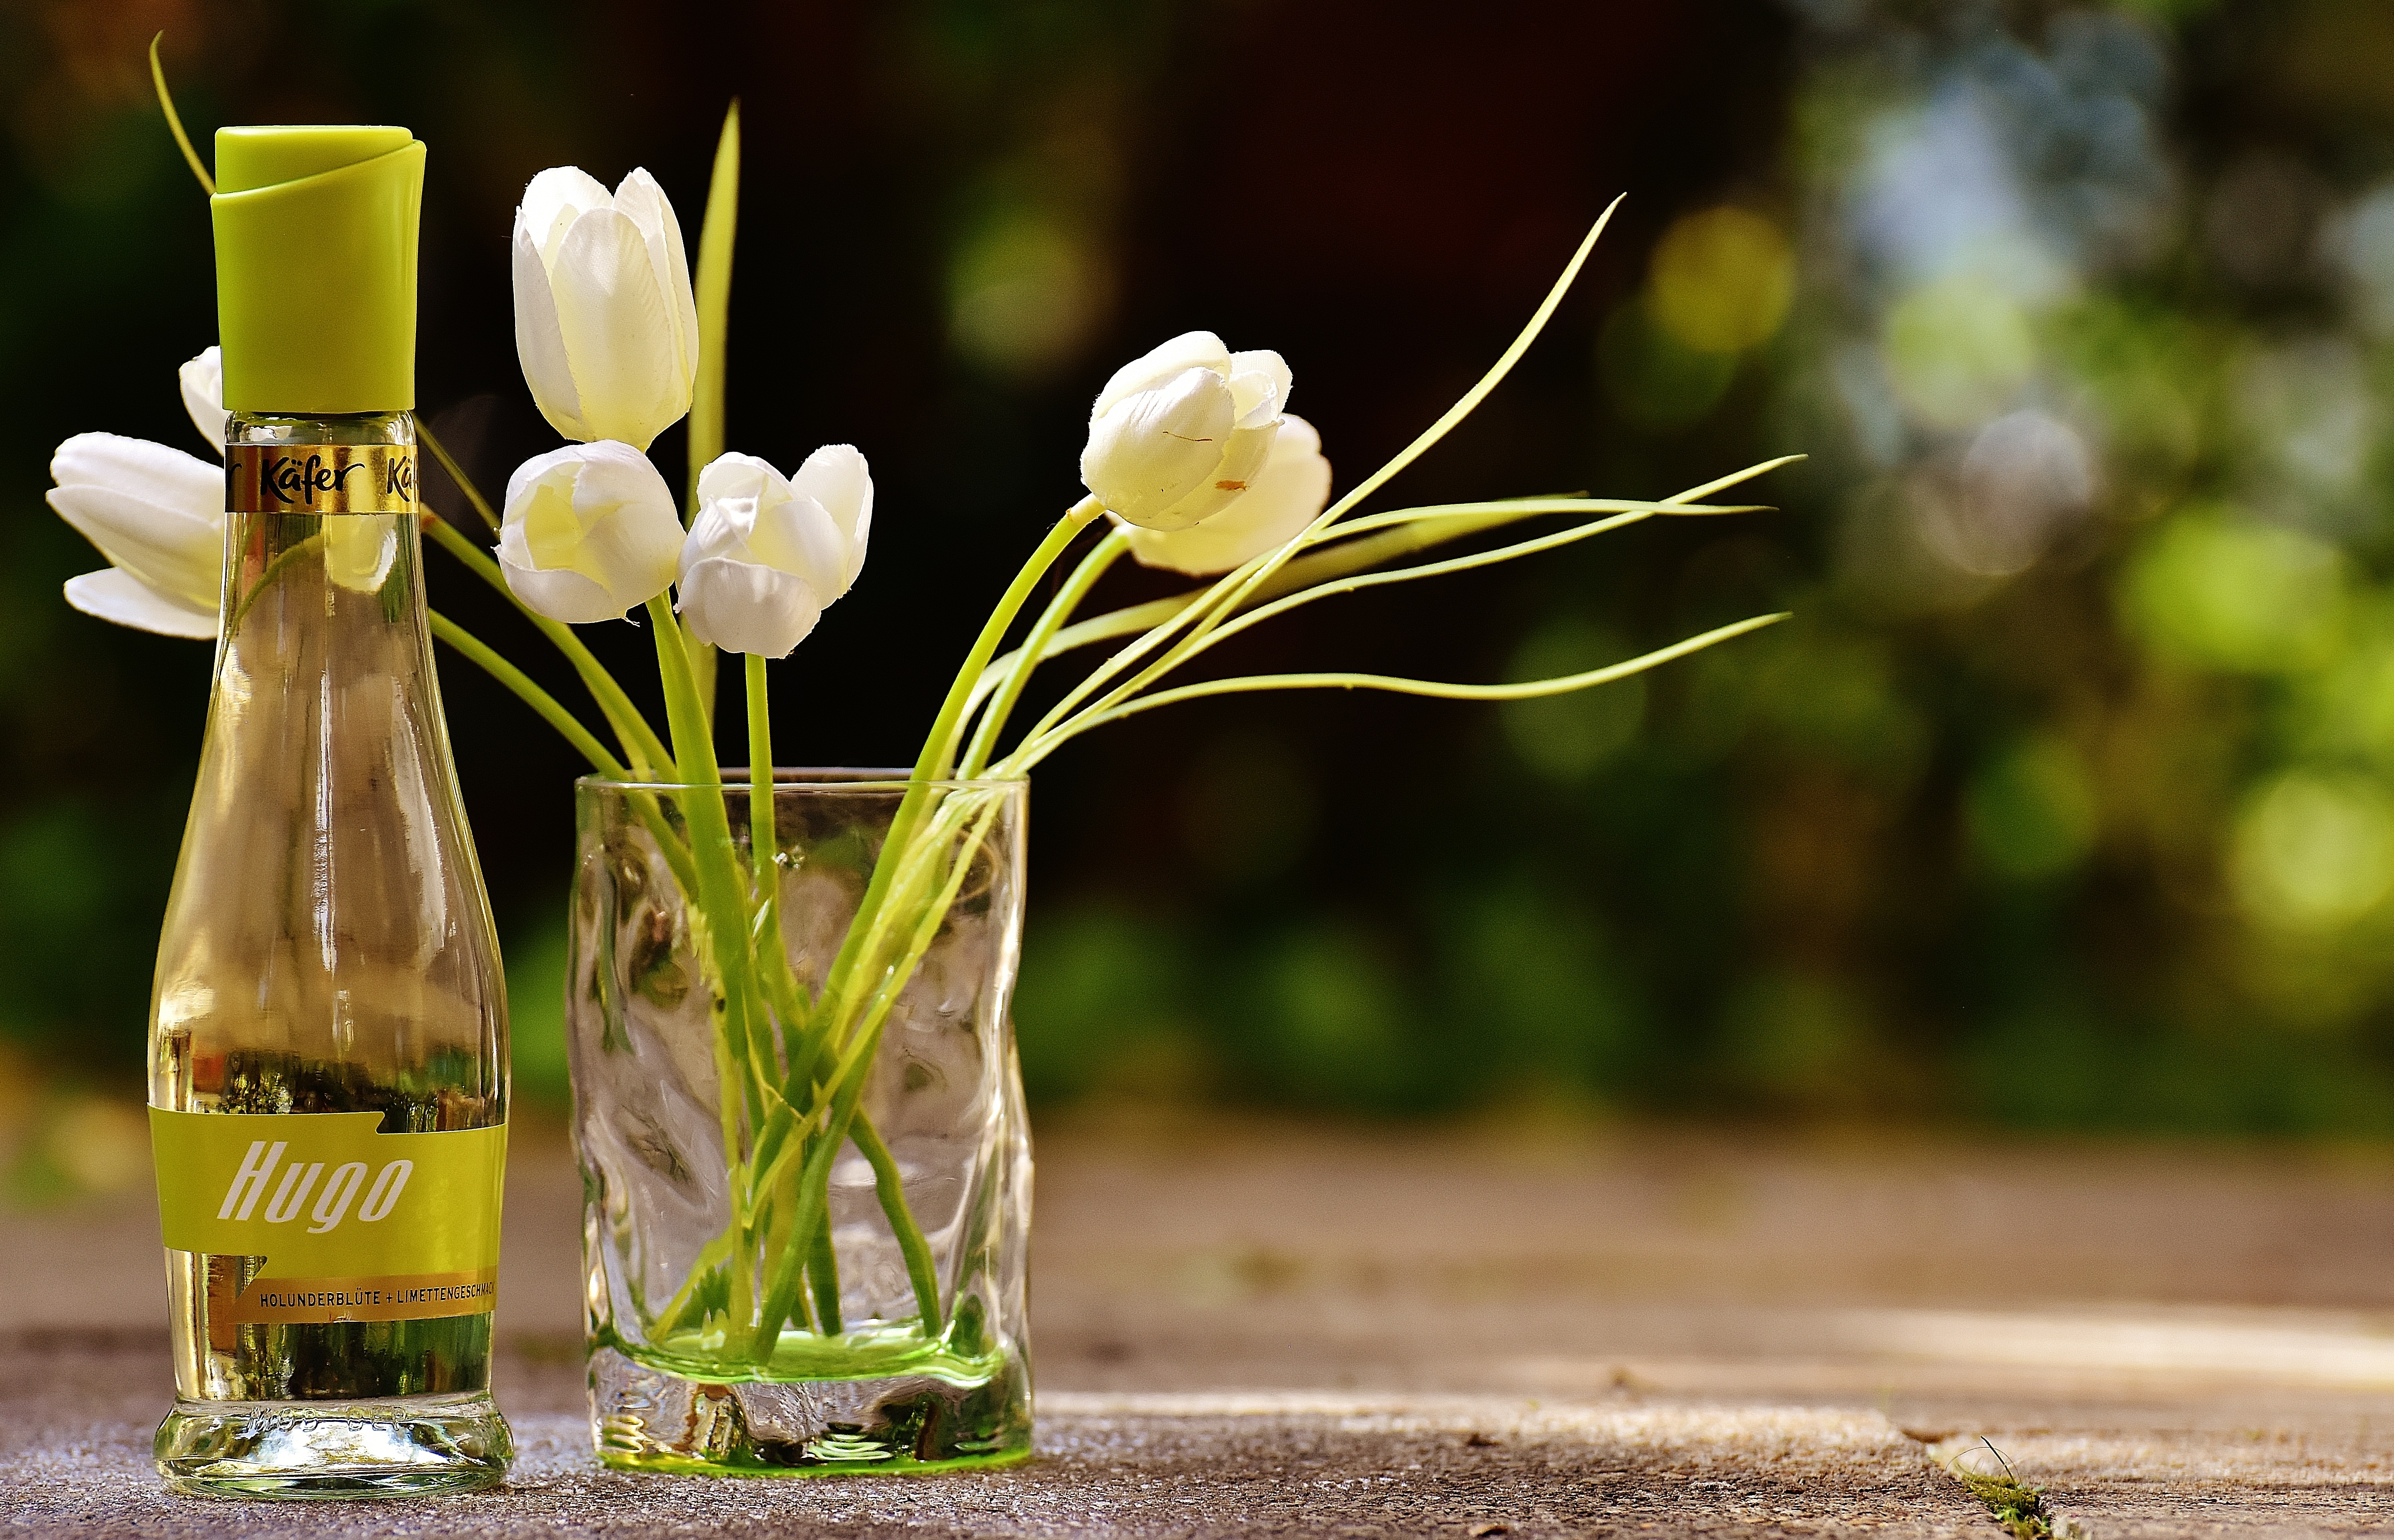
blossom, plant, flower, love, spring, green, romance, botany, bottle, yellow, flora, alcohol, flowers, background, champagne, floristry, macro photography, valentine's day, flowering plant, land plant